Hagure Station

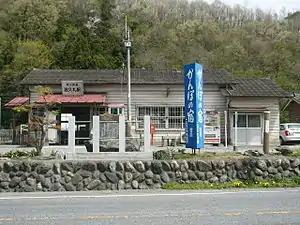
Hagure Station, April 2006

is a passenger railway station in the town of Yorii, Saitama, Japan, operated by the private railway operator Chichibu Railway.